Tony Scherman

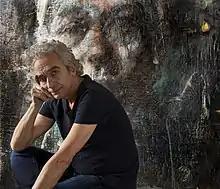
Scherman in 2016

Antony Scherman (August 13, 1950 – February 28, 2023) was a Canadian painter. He was known for his use of encaustic and portraiture to depict events of historical, cultural and popular significance.